Mongolia under Qing rule

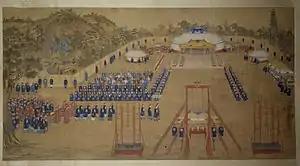
A banquet given by the Qianlong Emperor for the leaders of Dörbet Mongols (Choros) tribes in Chengde Mountain Resort in 1754

A group of Han Chinese during the Qing dynasty called "Mongol followers" immigrated to Inner Mongolia who worked as servants for Mongols and Mongol princes and married Mongol women. Their descendants continued to marry Mongol women and changed their ethnicity to Mongol as they assimilated into the Mongol people, an example of this were the ancestors of Li Shouxin. They distinguished themselves apart from "true Mongols" 真蒙古.